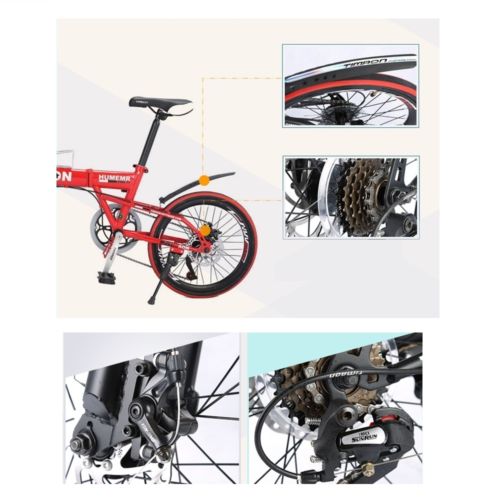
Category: bicycle